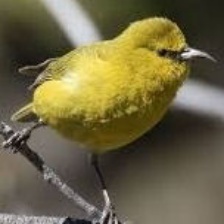
Species: ANIANIAU
Scientific name: MAGUMMA PARVA